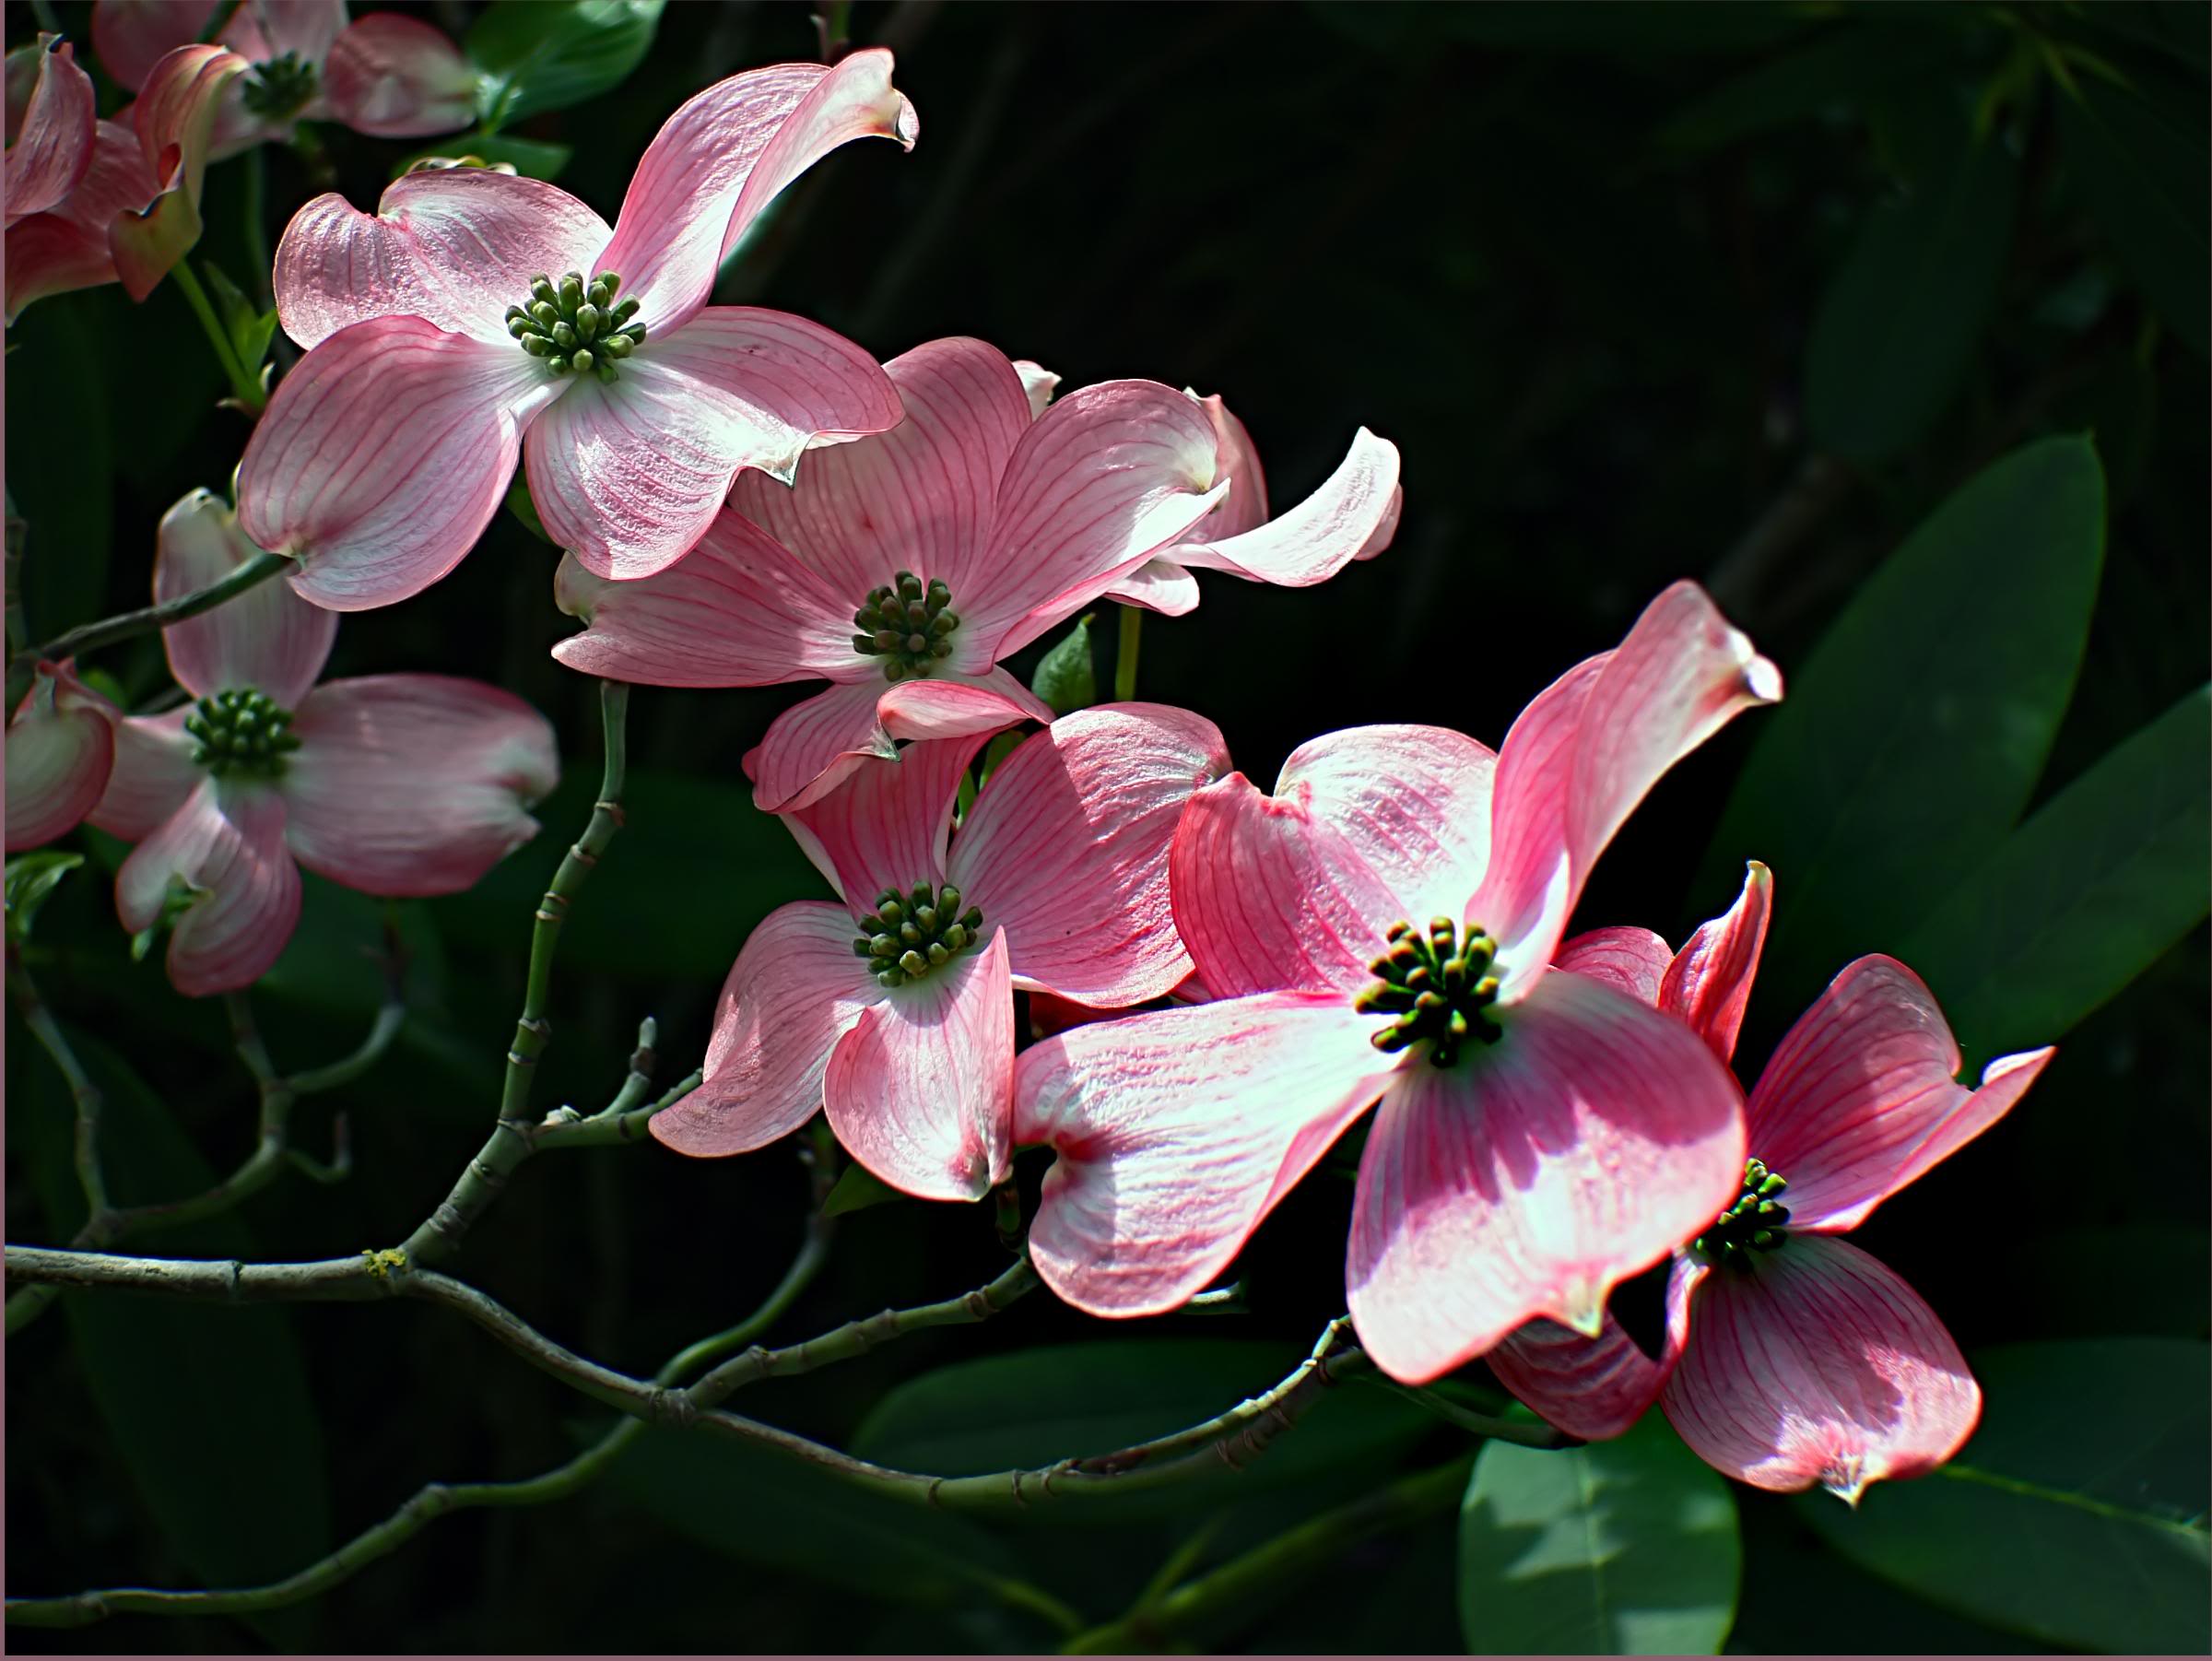
blossom, plant, flower, petal, green, botany, pink, flora, wildflower, dogwood, floristry, cornus, macro photography, flowering plant, land plant